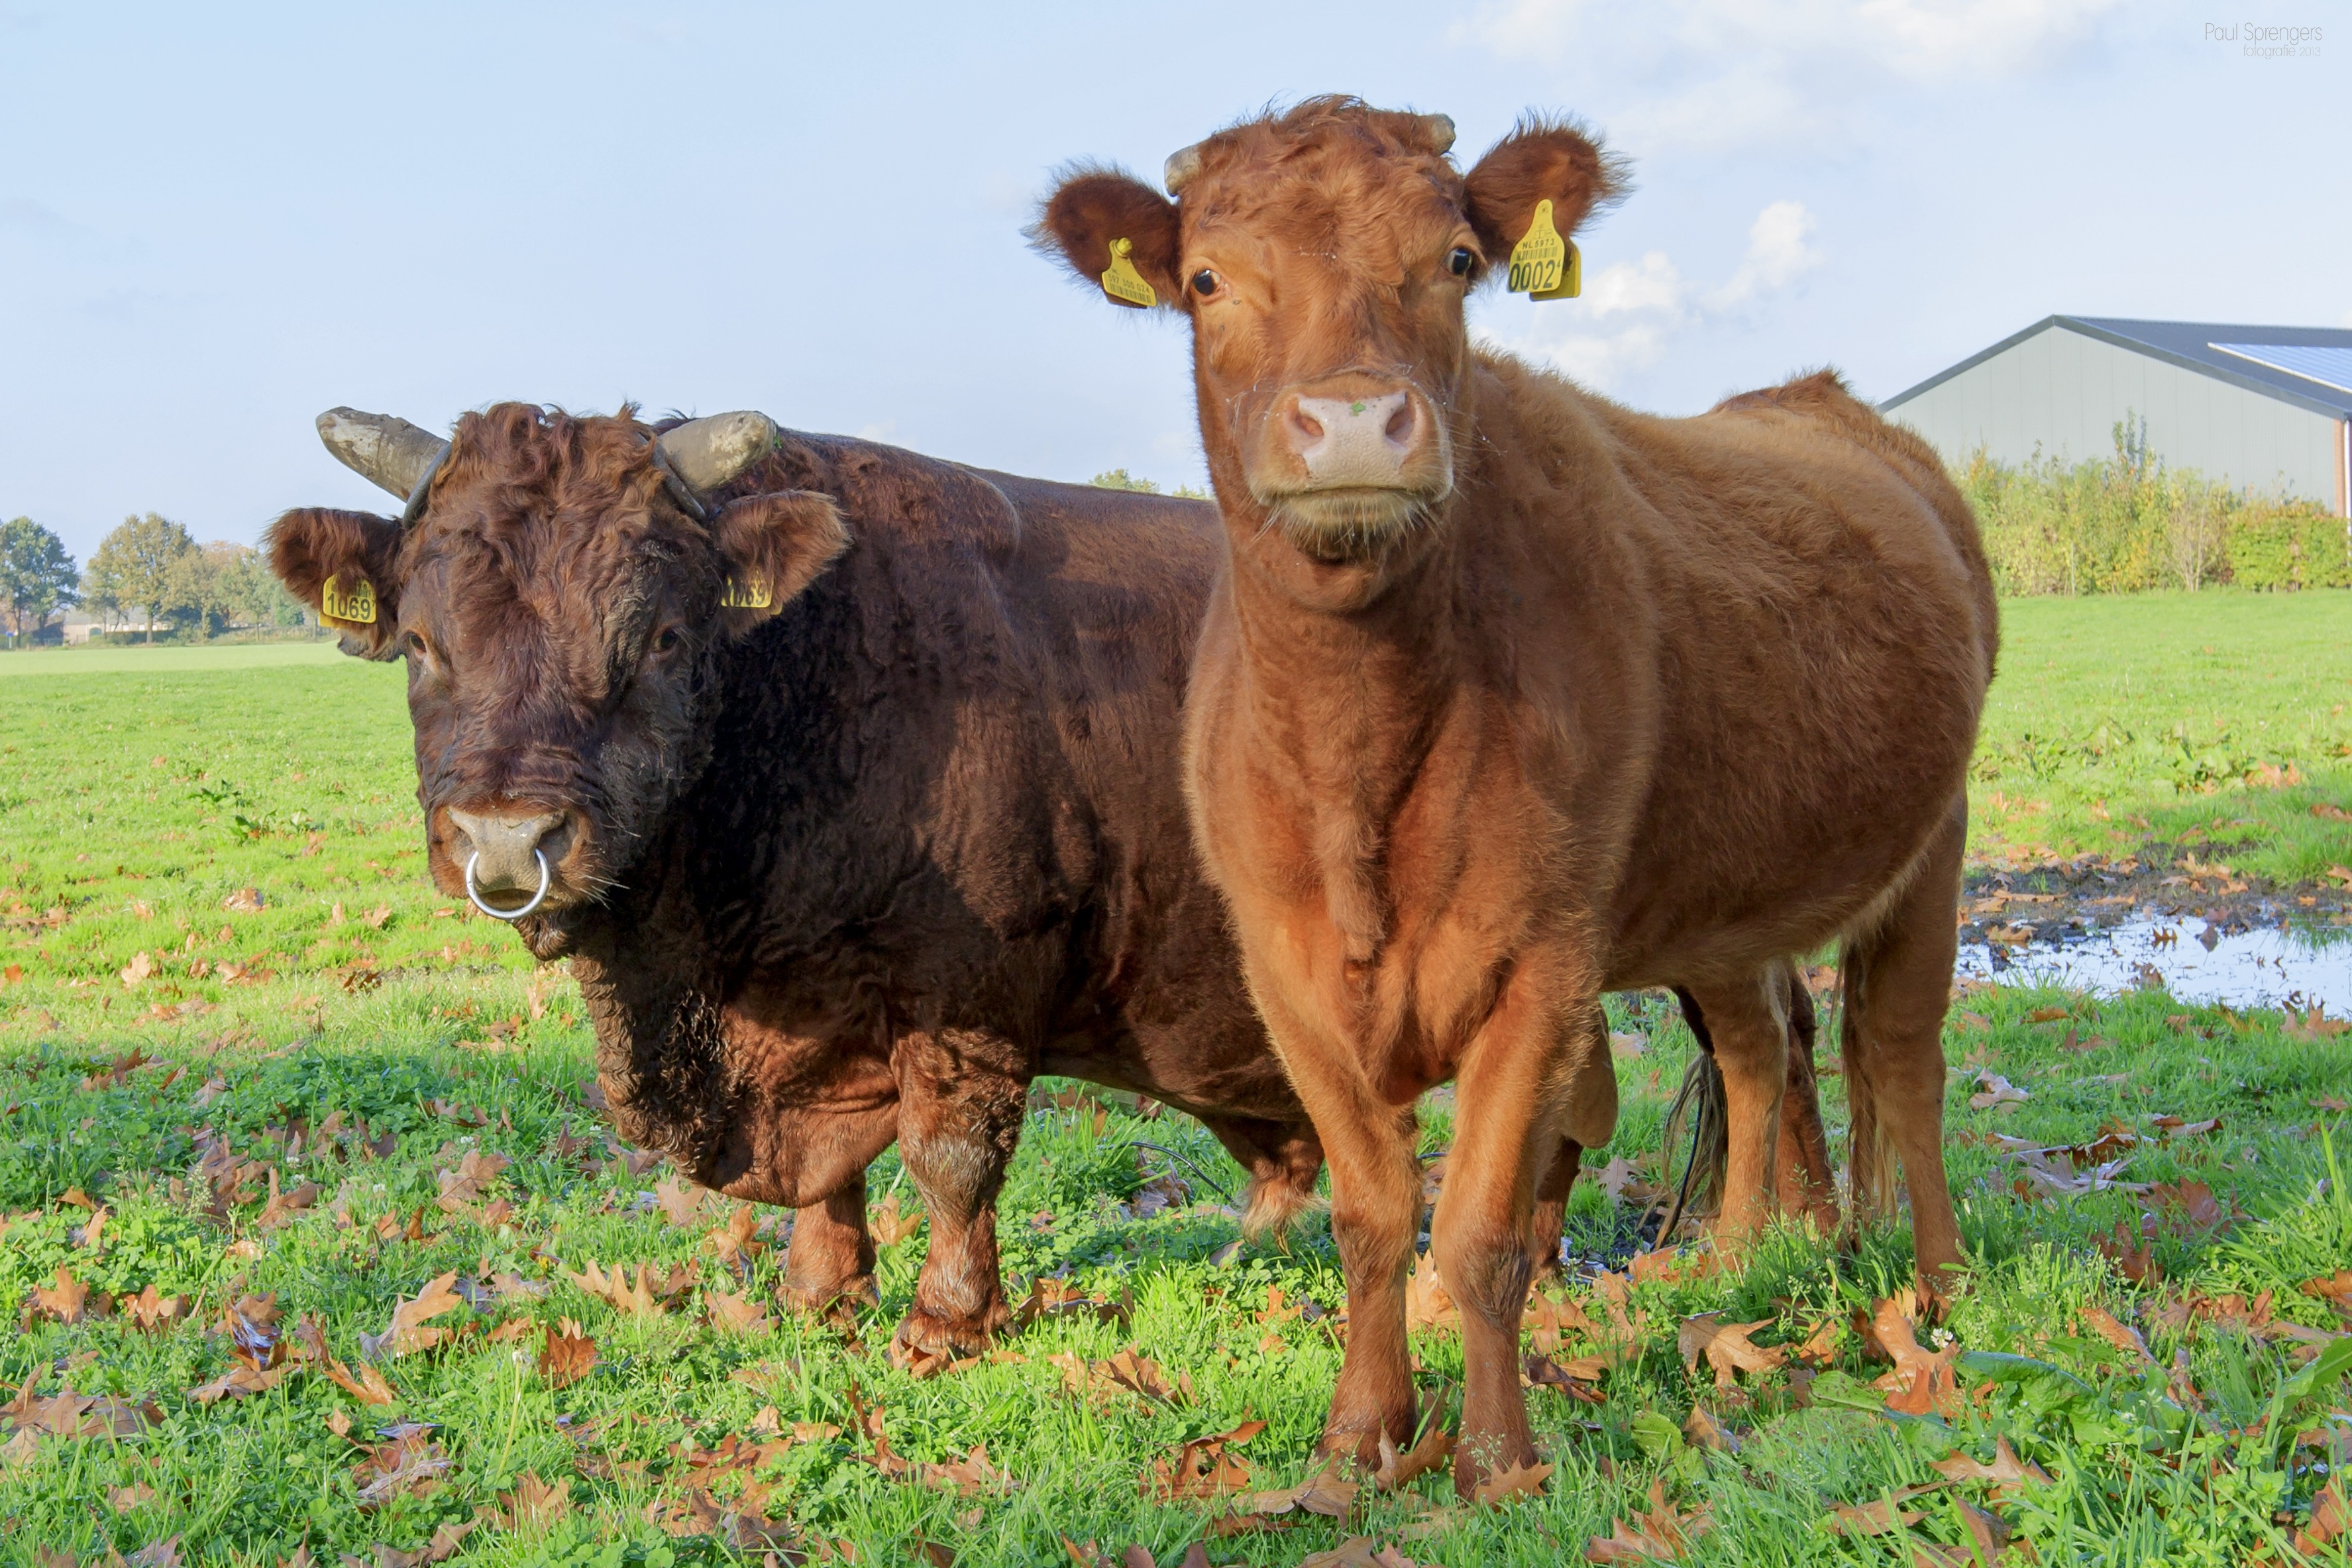
nature, grass, field, farm, meadow, prairie, cow, herd, pasture, grazing, mammal, fauna, calf, bull, grassland, animals, vertebrate, ox, rural area, cattle like mammal, cow goat family